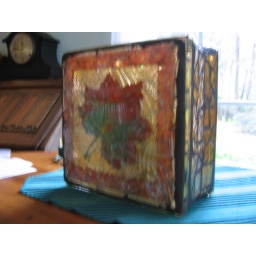
Tempered glass and stained glass. Designed paper under tempered glass.